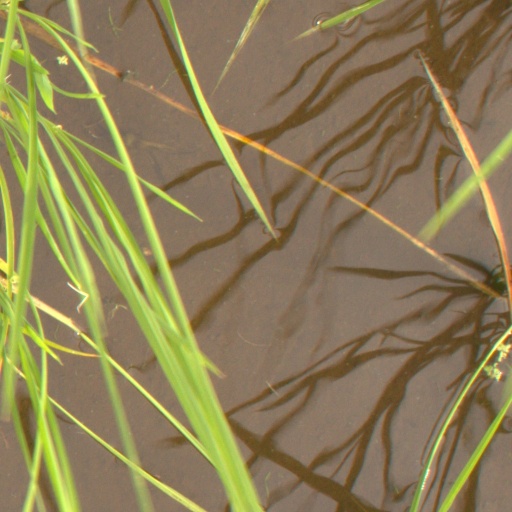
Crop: rice